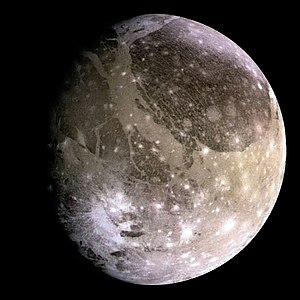
Dans le Système solaire, 184 satellites naturels ont été mises en évidence comme orbitant autour d'une planète ou d'une planète naine. On en dénombre près de 345 autour de planètes mineures et des découvertes sont annoncées régulièrement. Parmi ces satellites, seuls 19 ont une masse suffisante pour avoir acquis une forme sphéroïdale sous l'effet de leur propre gravité.